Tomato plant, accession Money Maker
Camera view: bottom (45 deg); turntable rotation: 270 degrees
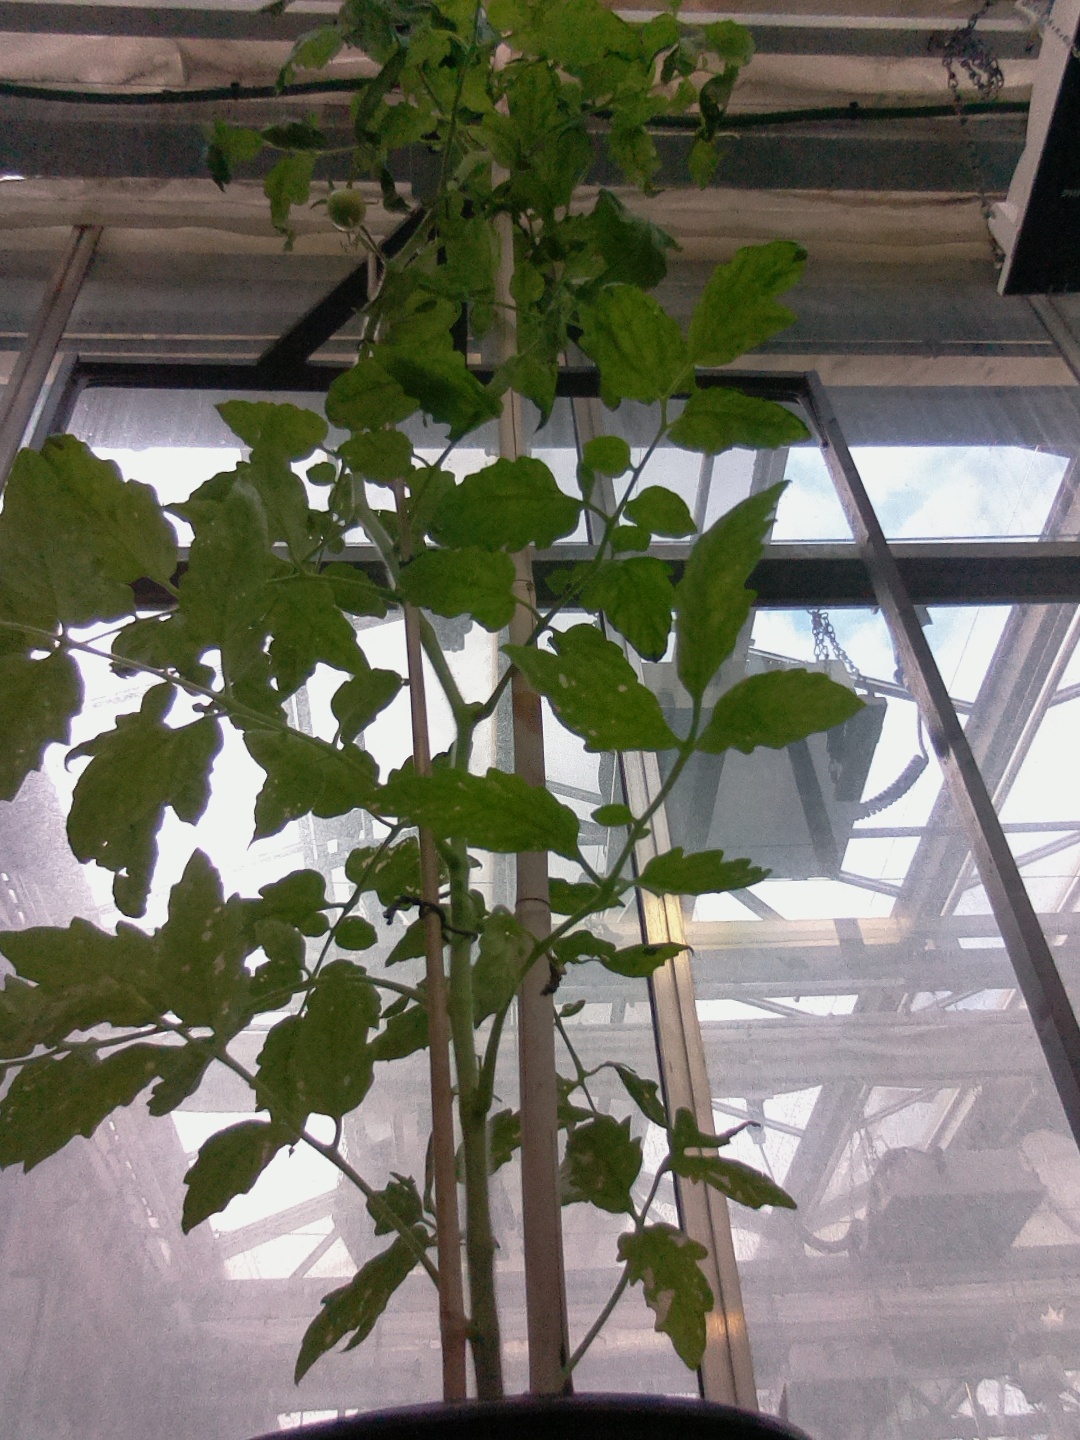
BBCH growth stage 71: 10%-20% of final fruit size